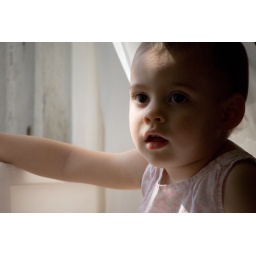
little girl in my window